Kingdom of Prussia

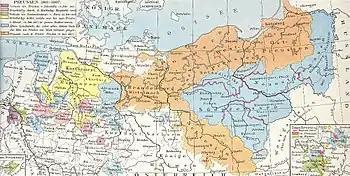
Prussia (orange) and its territories lost after the War of the Fourth Coalition (other colours)

To the east and south of Prussia, the Polish–Lithuanian Commonwealth had gradually weakened during the 18th century. Alarmed by increasing Russian influences in Polish affairs and by a possible expansion of the Russian Empire, Frederick was instrumental in initiating the first of the Partitions of Poland between Russia, Prussia, and Austria in 1772 to maintain a balance of power. The Kingdom of Prussia annexed most of the Polish province of Royal Prussia, including Warmia, allowing Frederick to finally adopt the title King "of" Prussia; the annexed Royal Prussian land was organised the following year into the Province of West Prussia; most of the rest became the originally separate Netze District, which was attached to West Prussia in 1775. The boundary between West Prussia and the territory previously known as the Duchy of Prussia, now the Province of East Prussia was also adjusted, transferring Marienwerder to West Prussia (which became its capital) and Warmia (the Heilsberg and districts) to East Prussia. The annexed territory connected East Prussia with the Province of Pomerania, uniting the kingdom's eastern territories.